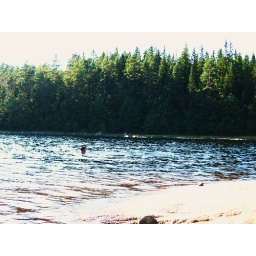
trip to the island in the lake to drink Champagne and (gulp) sign divorce papers. Sigh.